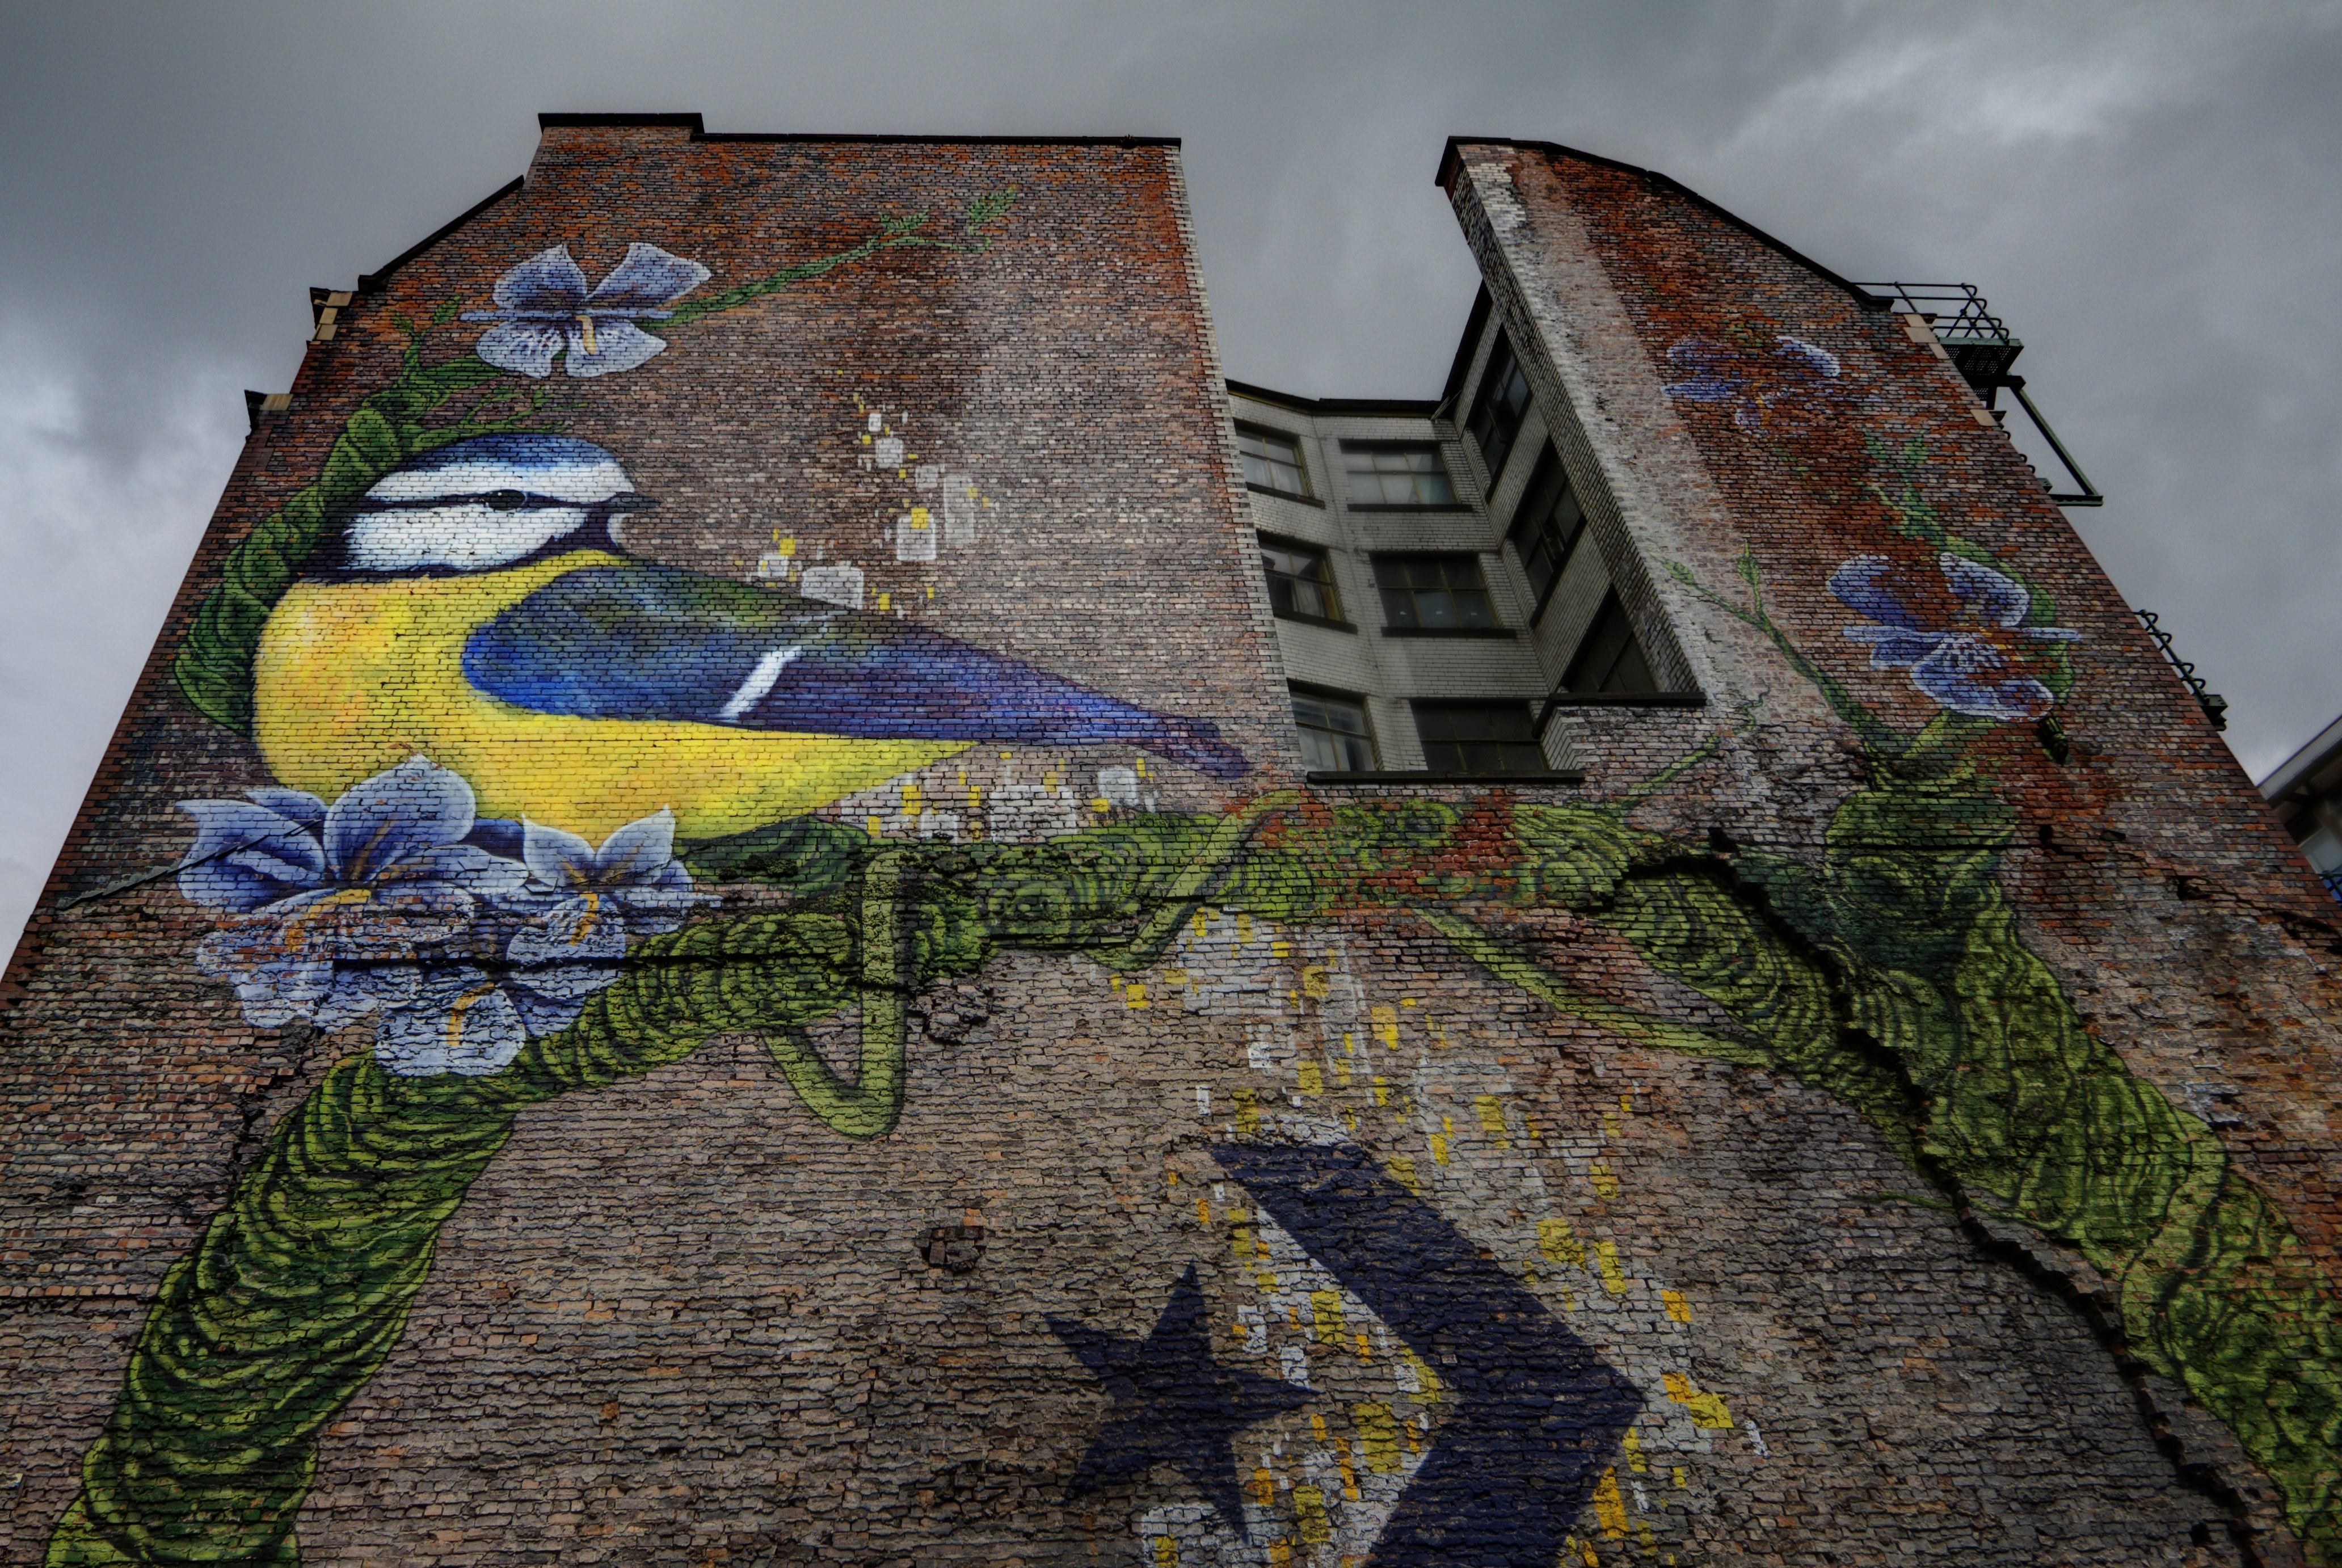
water, light, architecture, sky, bridge, skyline, night, vintage, leaf, town, building, old, city, urban, wall, cityscape, travel, dusk, europe, tower, hall, color, landmark, sightseeing, blue, exterior, tourism, uk, england, places, manchester, west, north, art, great, mural, british, european, english, centre, britain, united, kingdom, destination, urban area